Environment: real
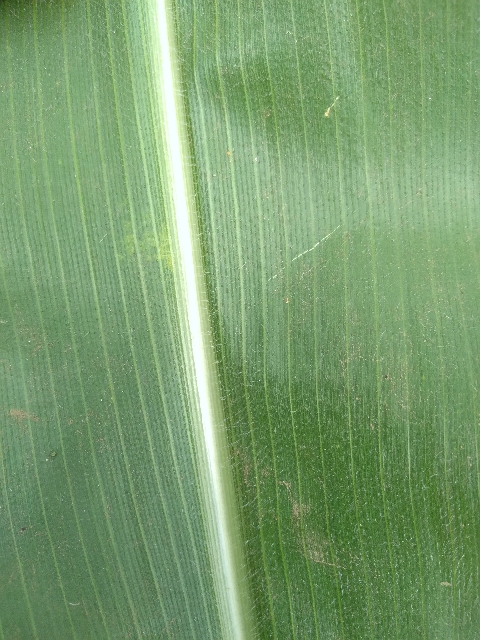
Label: healthy